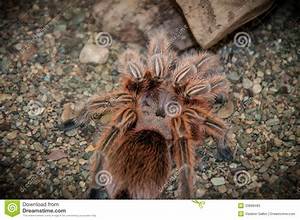
Label: spider